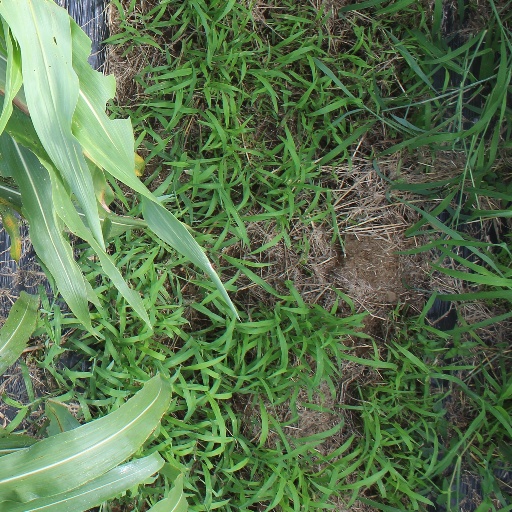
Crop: sorghum